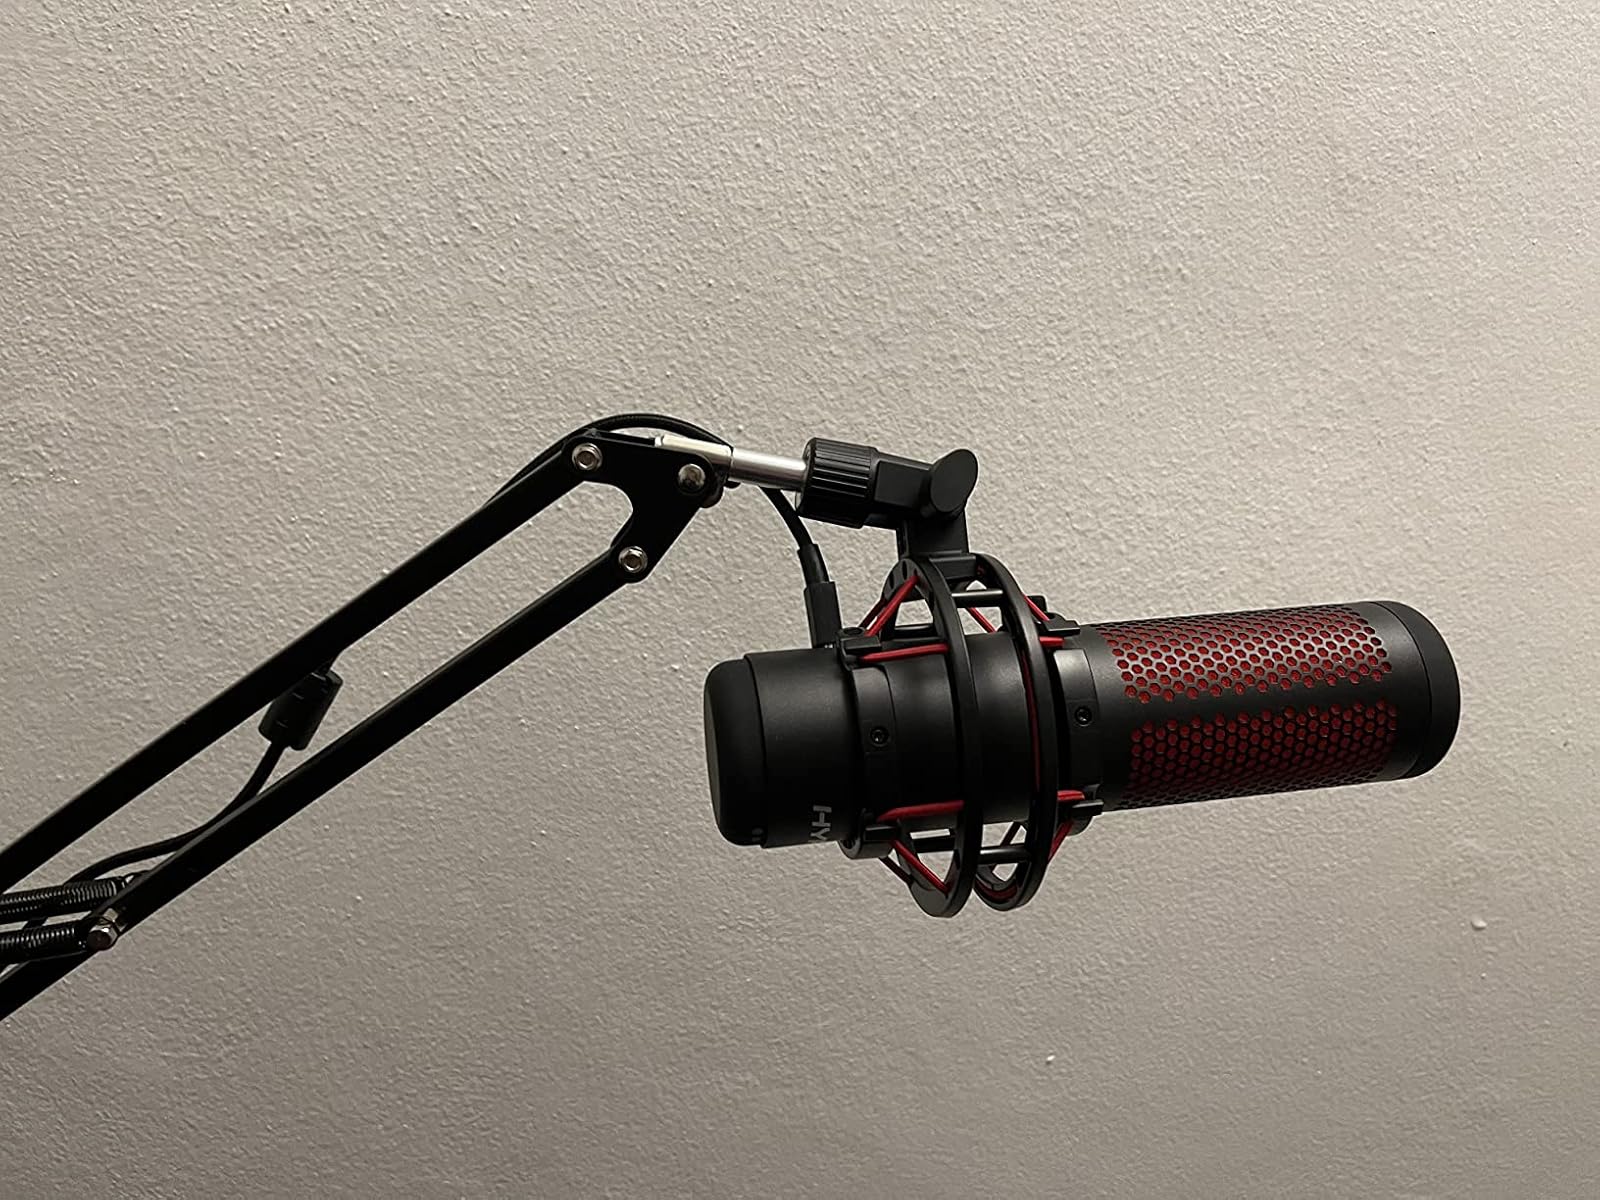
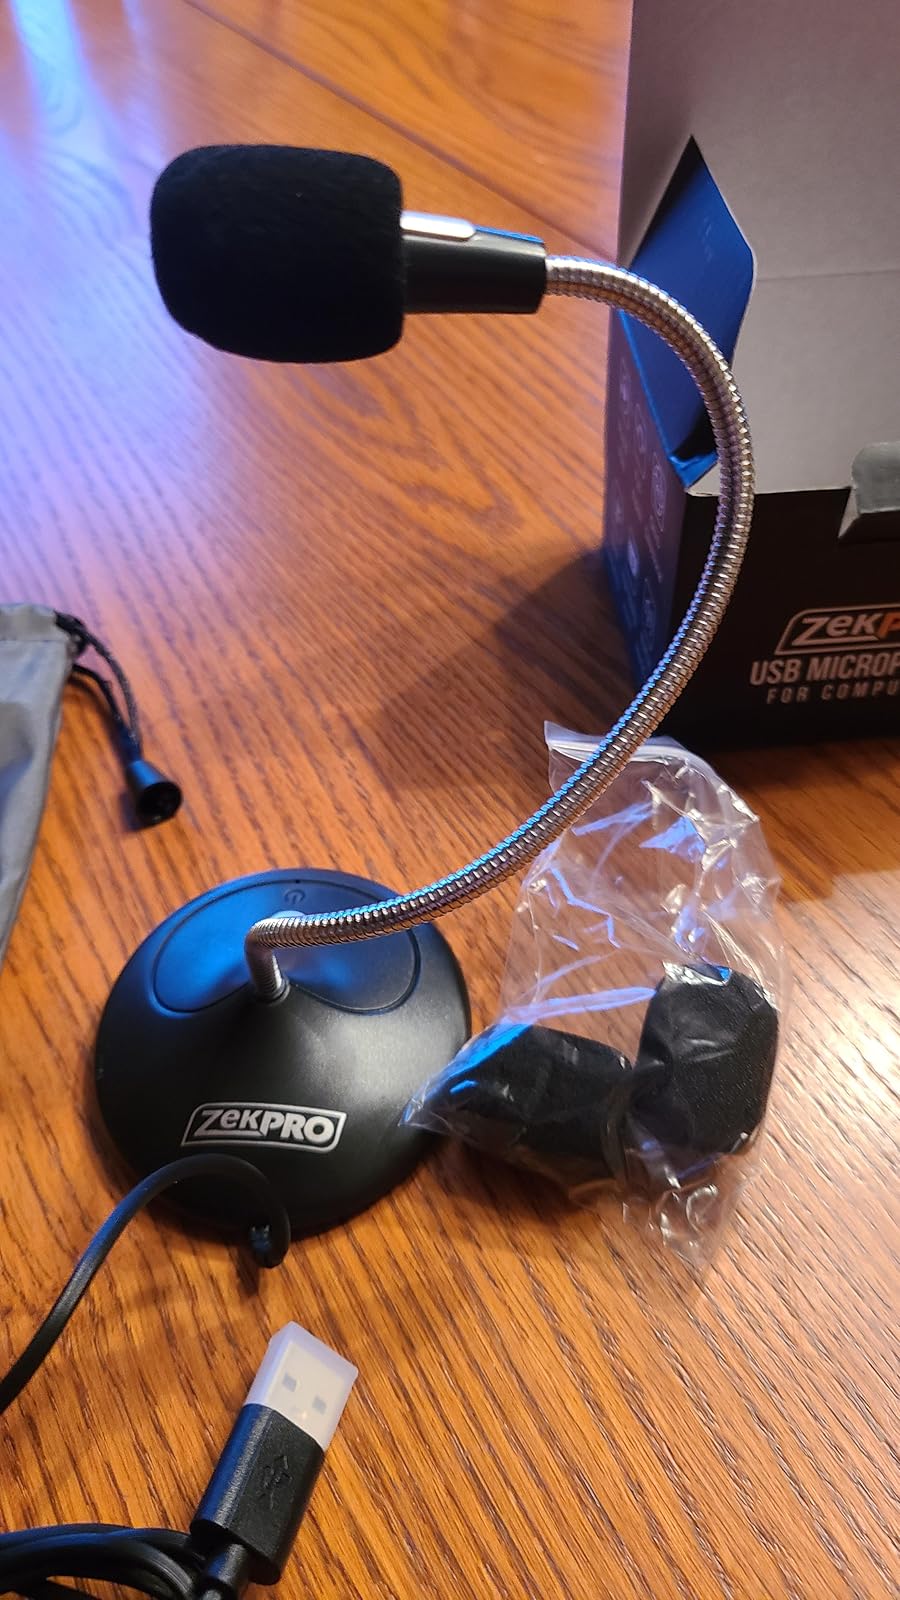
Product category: microphone
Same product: no